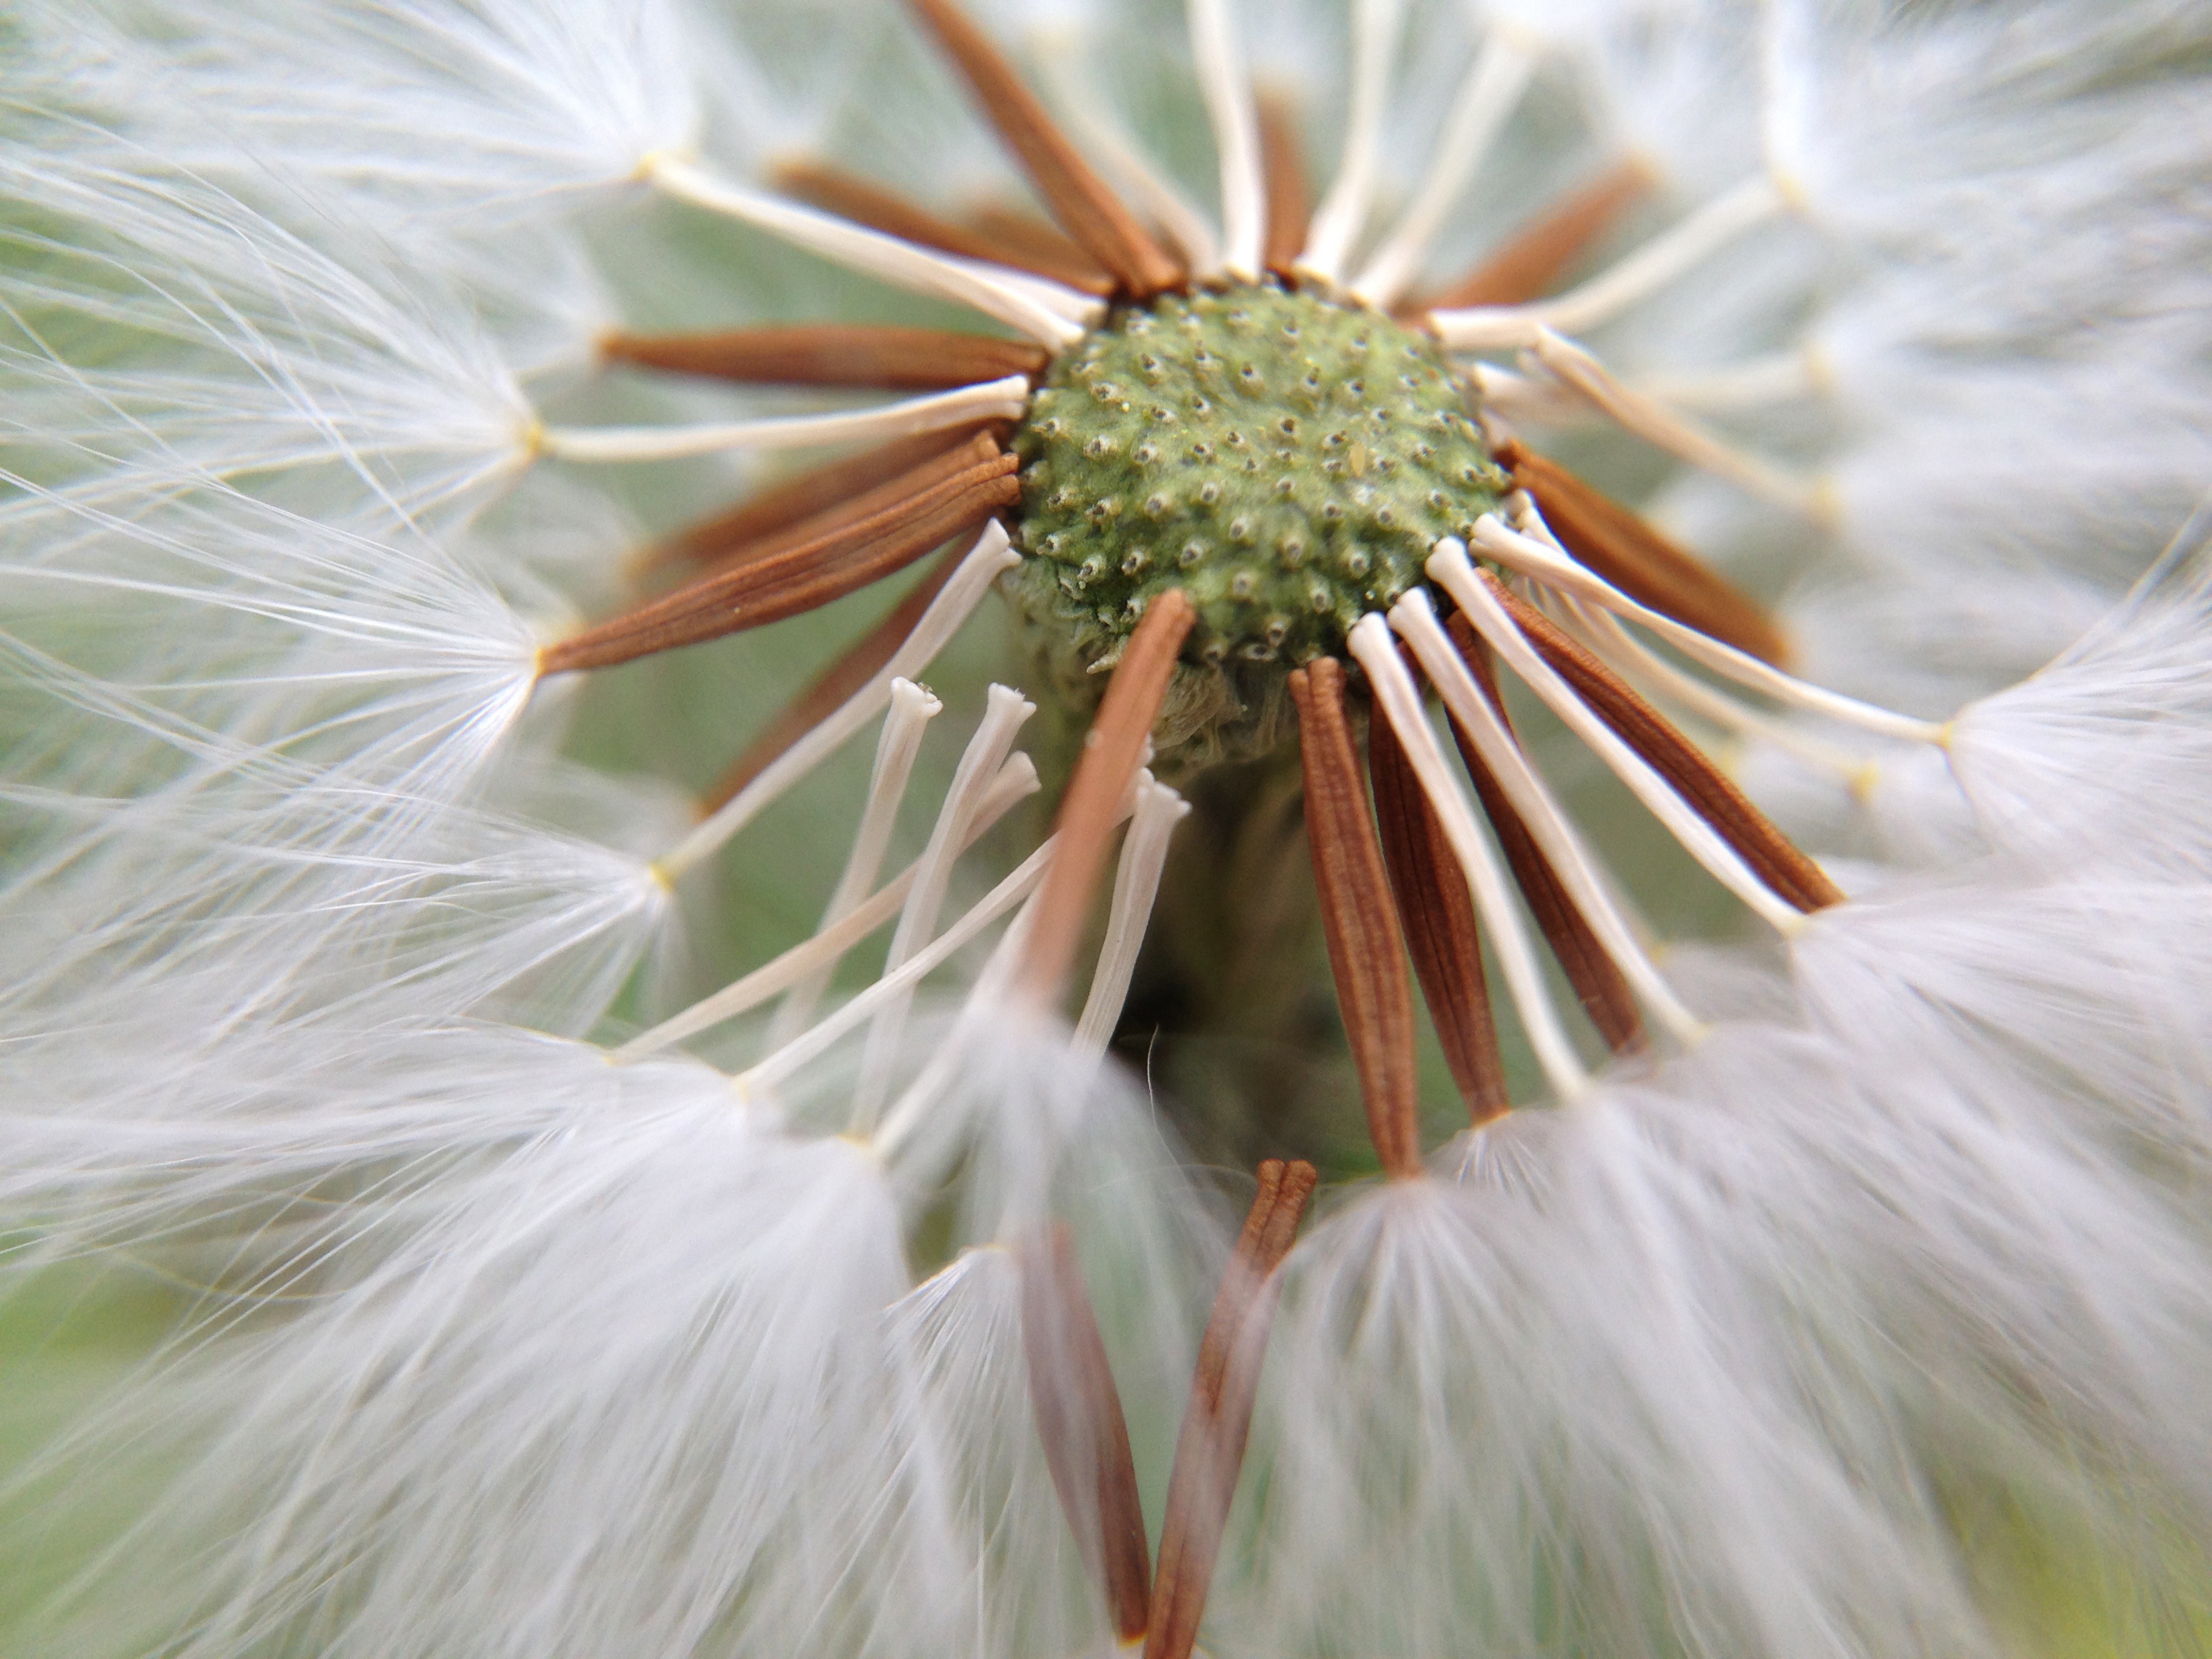
nature, branch, blossom, light, plant, photography, dandelion, leaf, flower, petal, green, botany, flora, wildflower, close up, macro photography, flowering plant, daisy family, plant stem, land plant